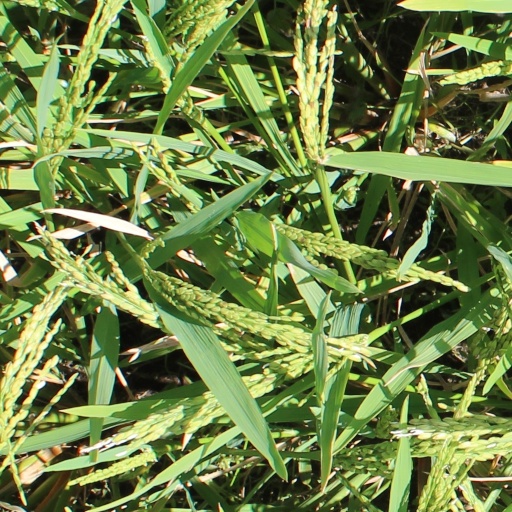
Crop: rice